Tom Jones (singer)

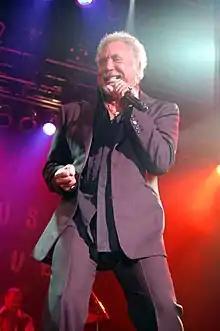
Jones at House of Blues, Anaheim, 2009

Jones's album "Praise & Blame" was released on 26 July 2010. The album, consisting primarily of gospel and blues songs, included covers of songs by Bob Dylan, John Lee Hooker and Billy Joe Shaver, and featured guest musicians such as Booker T.